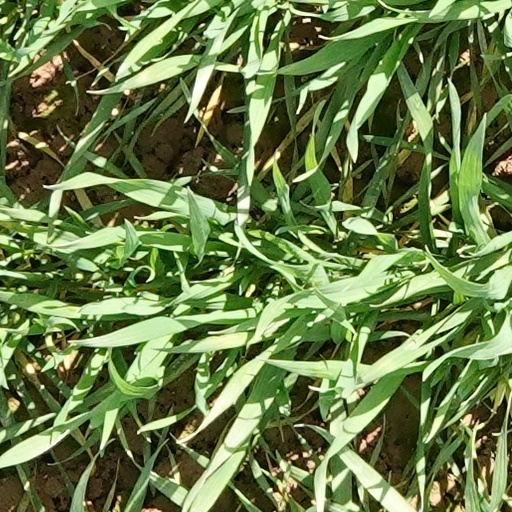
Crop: wheat